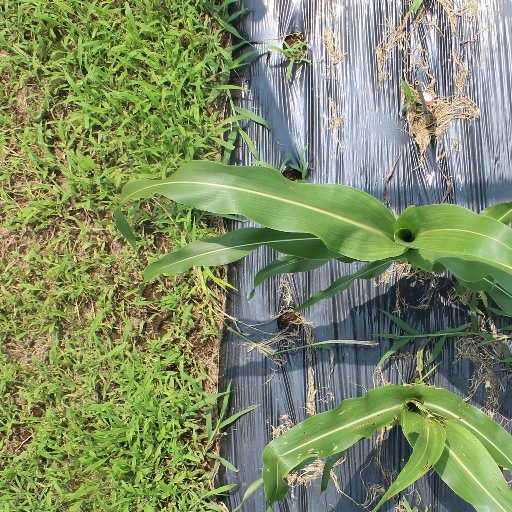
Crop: sorghum